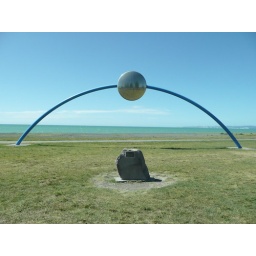
Draws a line from the rock under the silver dome to the horizon where the sun rose on the dawn of the third millenium